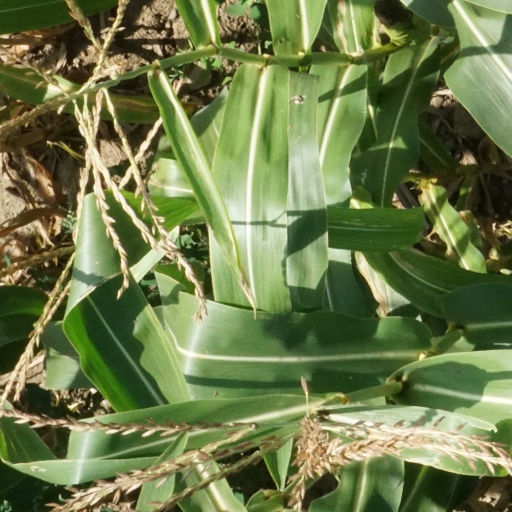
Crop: maize; corn